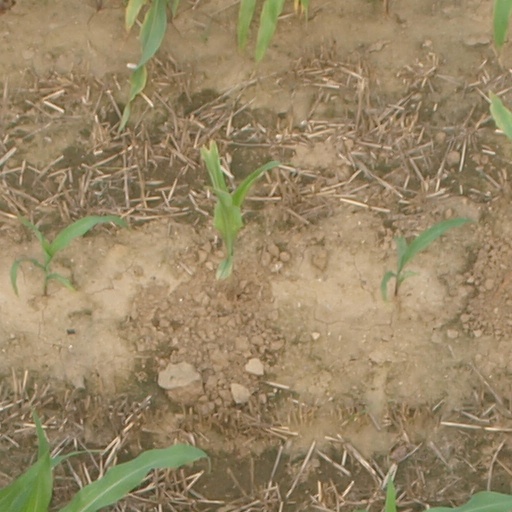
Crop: maize; corn